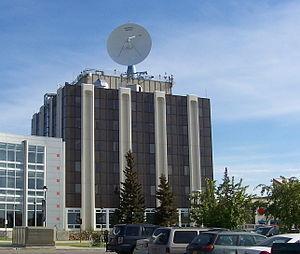
L'Institut de Géophysique de l'Université de l'Alaska à Fairbanks effectue des recherches dans l'espace physique et aéronomie, les sciences de l'atmosphère, la neige, la glace et le pergélisol, la sismologie, la volcanologie, la tectonique et sédimentation. Elle a été fondée en 1946 par le Congrès des États-Unis. L'Institut comprend plusieurs installations importantes: